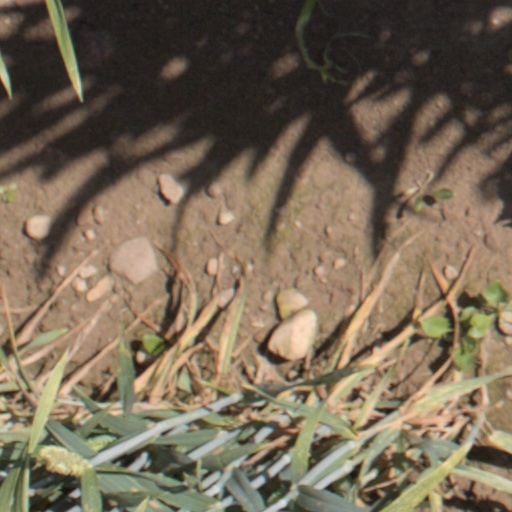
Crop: wheat